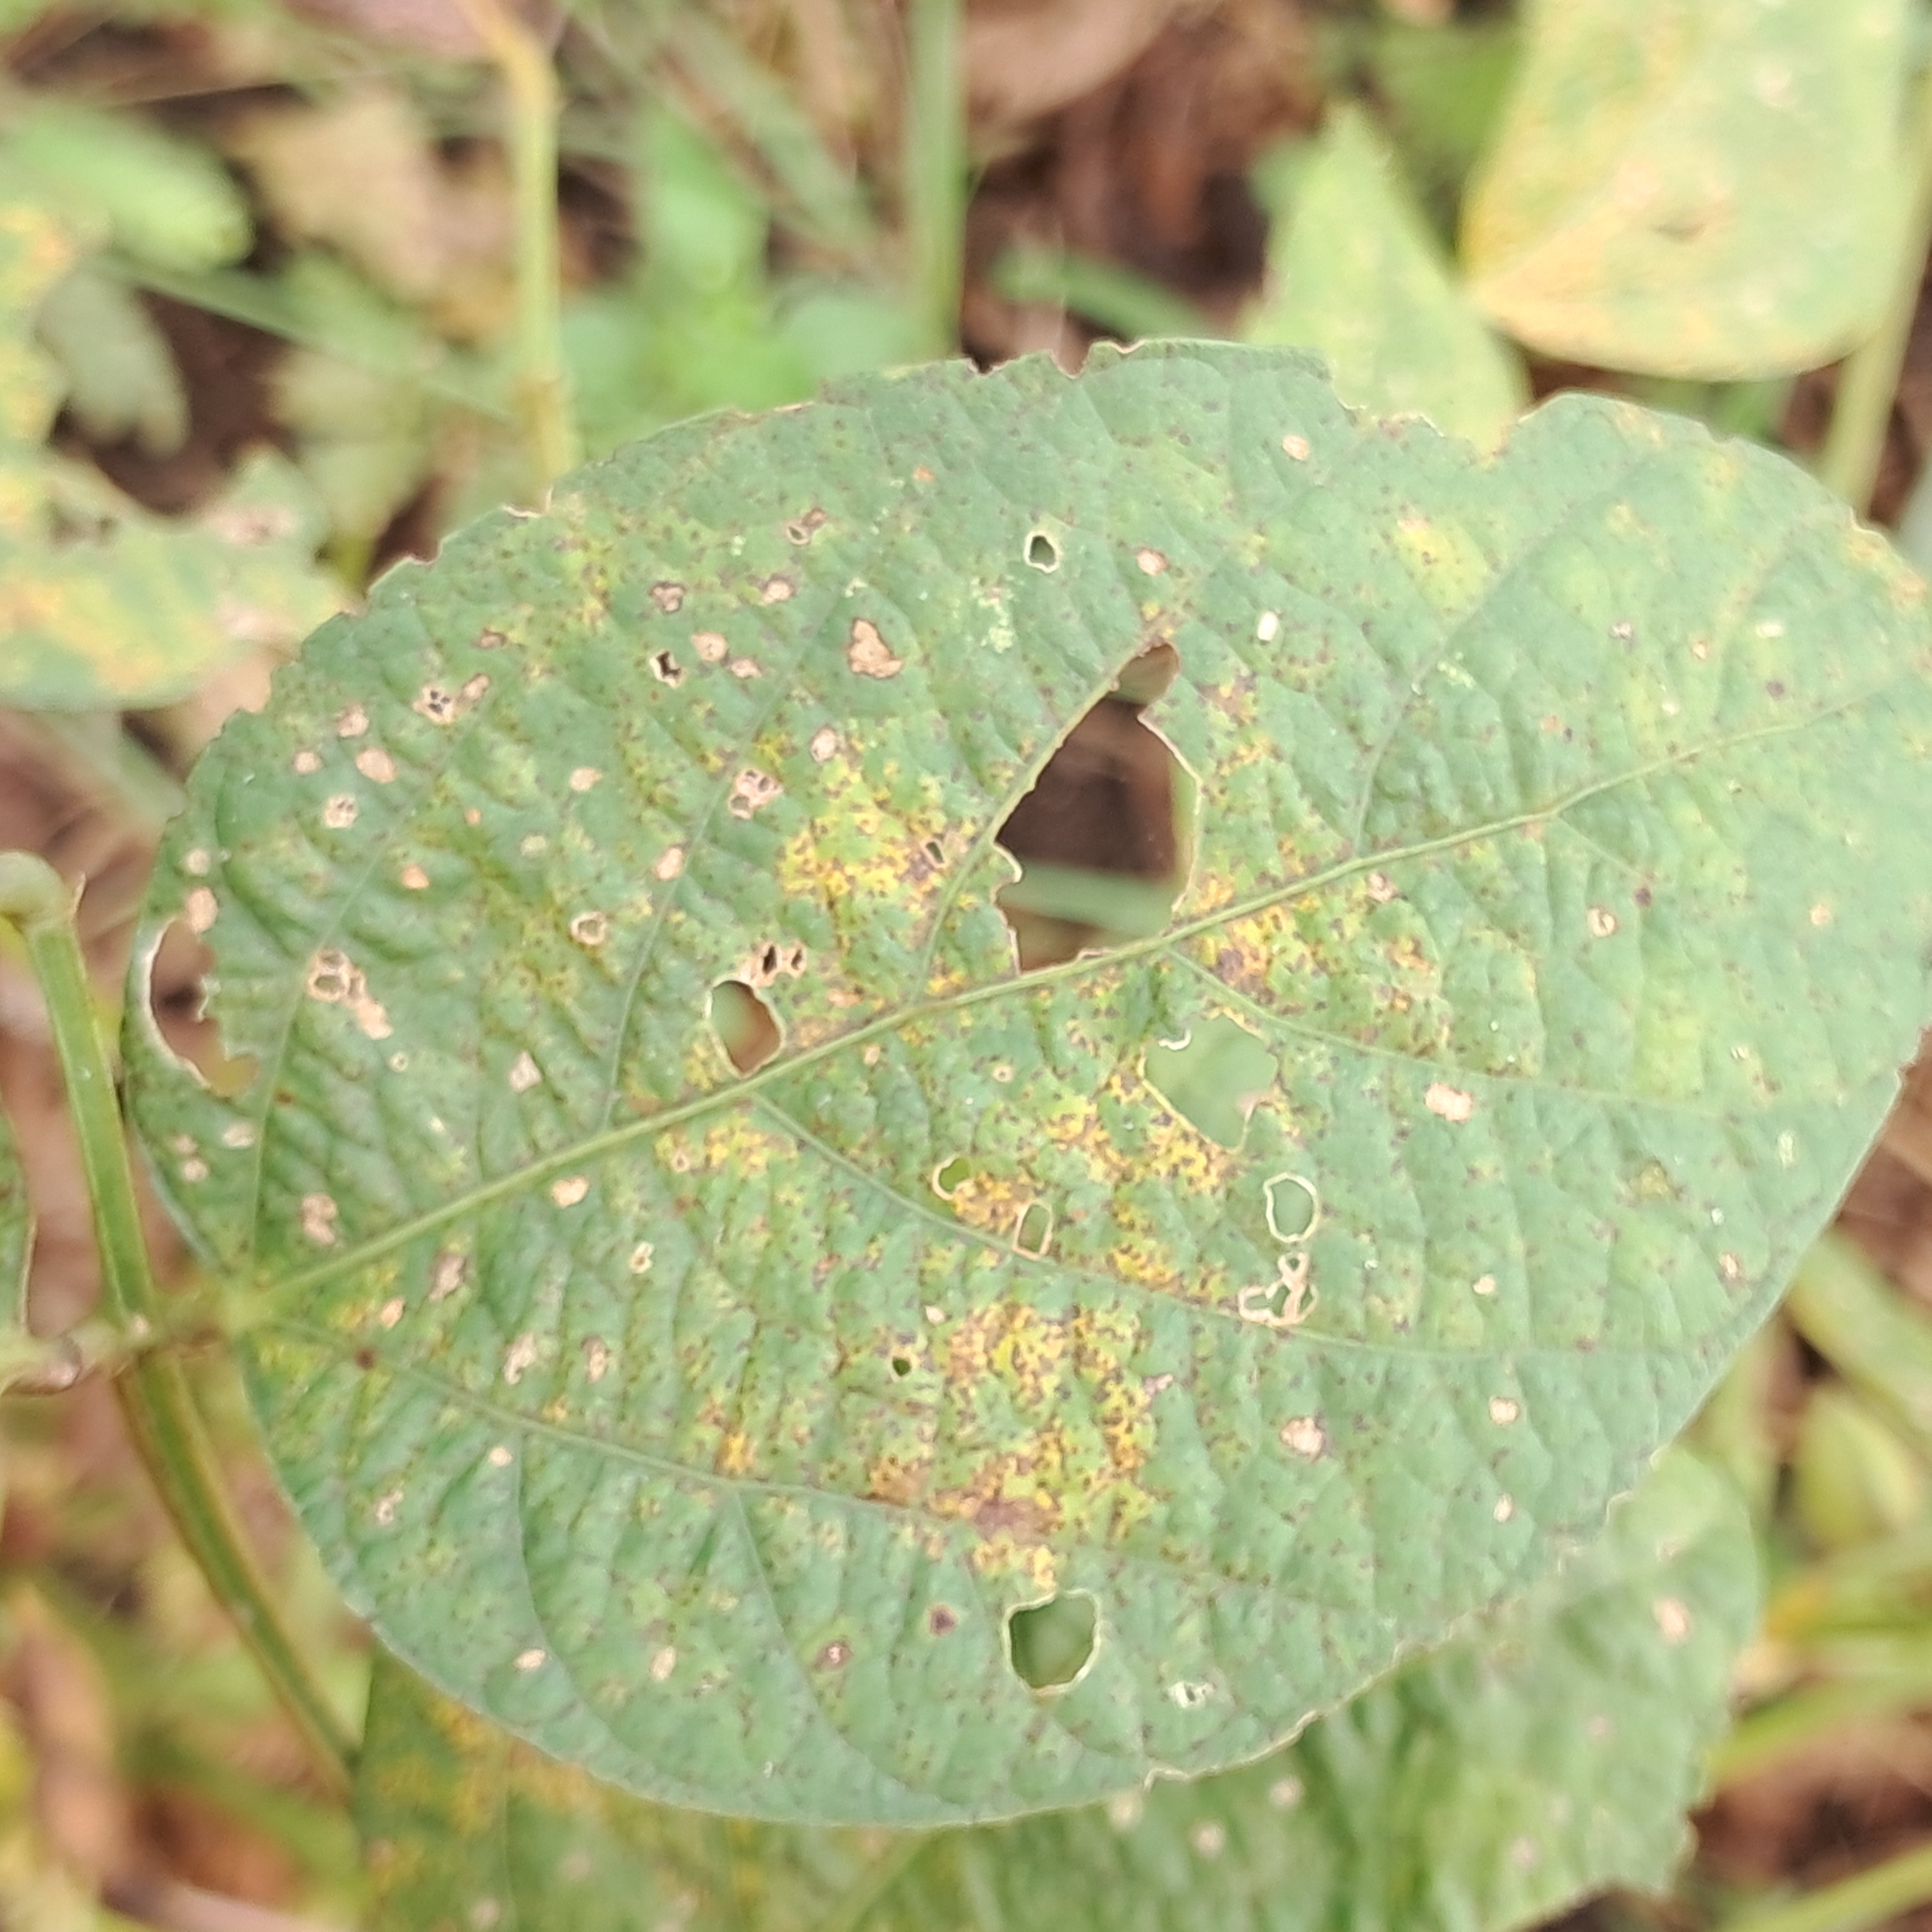
Label: Spectoria_Brown_Spot